Harpsichord

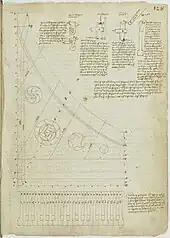
An early diagram of a vertical harpsichord (clavicytherium) by Arnault de Zwolle,

A harpsichord is a musical instrument played by means of a keyboard. Depressing a key raises its back end within the instrument, which in turn raises a mechanism with a small plectrum made from quill or plastic that plucks one or more strings. The strings are under tension on a soundboard, which is mounted in a wooden case; the soundboard amplifies the vibrations from the strings so that the listeners can hear it. Like a pipe organ, a harpsichord may have more than one keyboard manual and even a pedal board. Harpsichords may also have stop levers which add or remove additional octaves. Some harpsichords may have a buff stop, which brings a strip of buff leather or other material in contact with the strings, muting their sound to simulate the sound of a plucked lute.